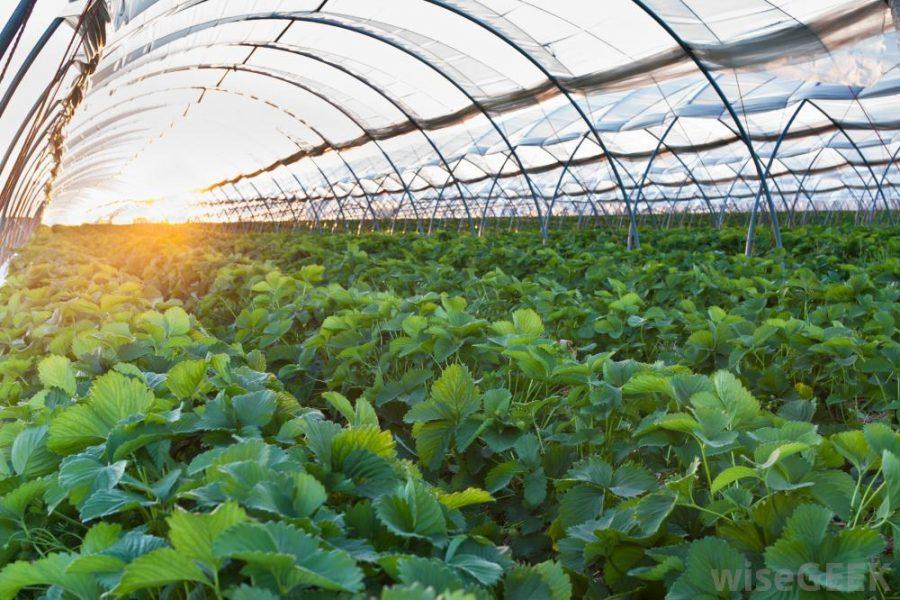
Eneo la ndani lililotengenezwa na kuwezekwa kwa ustadi lililogawanywa katika safu zilizonyoka zenye mimea iliyoota na kuchukua kwa rangi ya kijani kibichi, kuashilia ni eneo litumikalo kwa ajili ya kilimo cha viwanda.